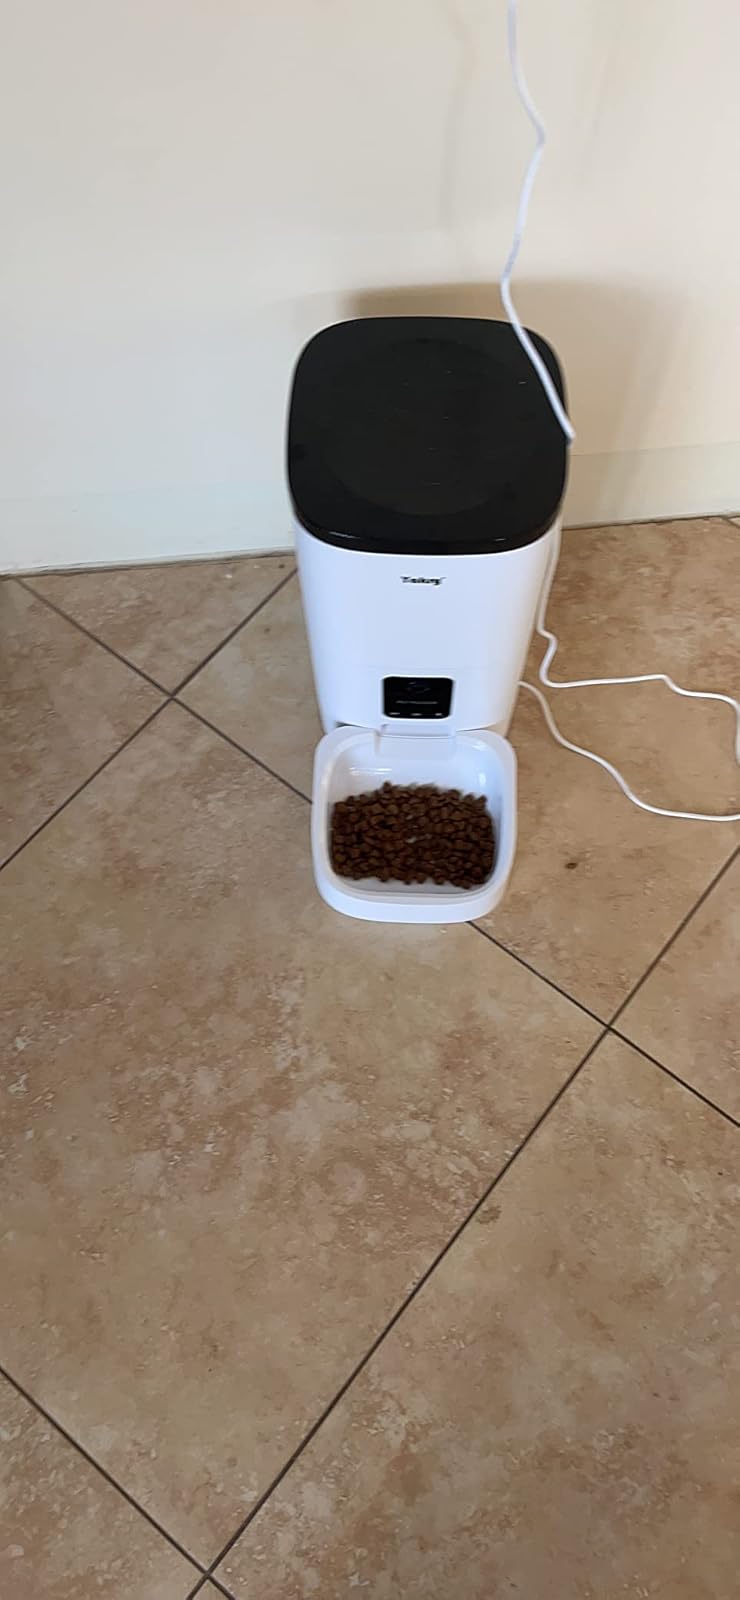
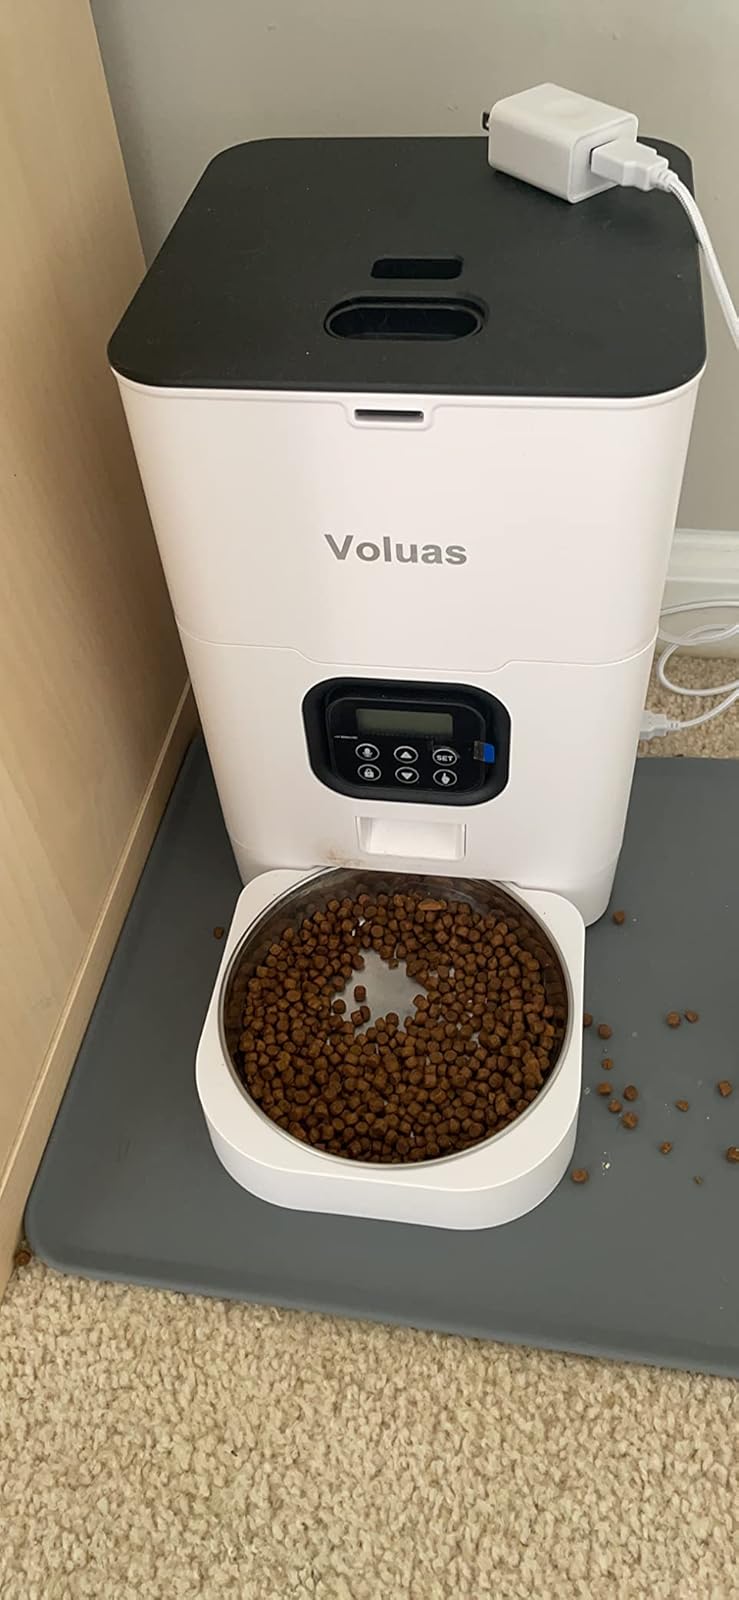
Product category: items_feeder
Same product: no